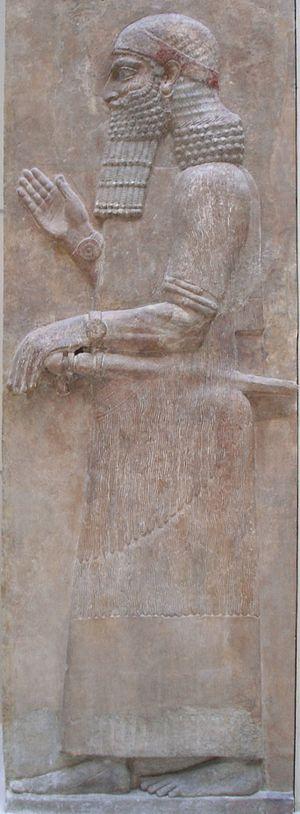
Dignitaire assyrien. Bas-relief du mur L du palais bâti par Sargon III à Dur Sharrukin, en Assyrie (actuelle Khorsabad, Iraq), v. 713–716 av. J.-C. Fouilles de Paul-Émile Botta en 1843–1844.